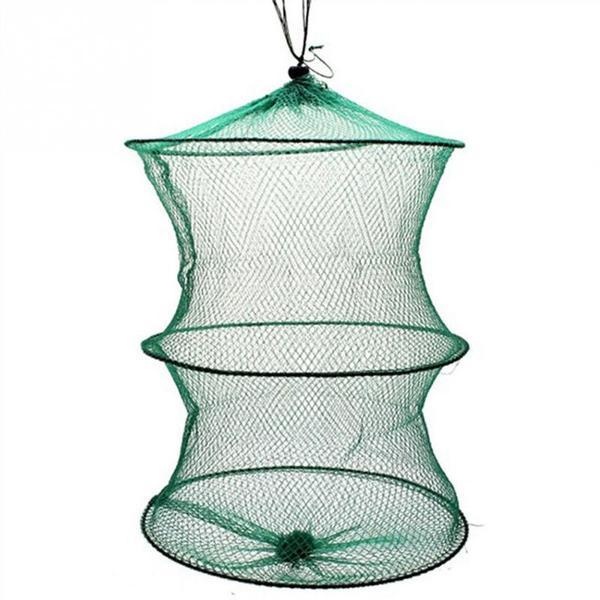
Fishing Net  Fishing Trap
Suitable for fishing enthusiasts, easy to A trap net that catches or supplies small fish or shrimp Fishing Net Trap with enter design are great for catching smelt, eels, crab, lobster, minnows, shrimp and crawfish Special zipper design for easy take out the fish, crab, lobster and crawfish Fishing Net Trap is made of nylon net with circle alloy frame design, after folding is small in size and easy to carry How to use:Putting some bait in the middle bait bag, sinking the net in the river, then put some other bait in the river above the net, in order to let more fish and lobsters swim into trap. Put away the net from the river when lots of fish swim above the trap net
Brand: Ancient Trail Elixir
Category: Sporting Goods > Outdoor Recreation > Fishing > Fishing Traps